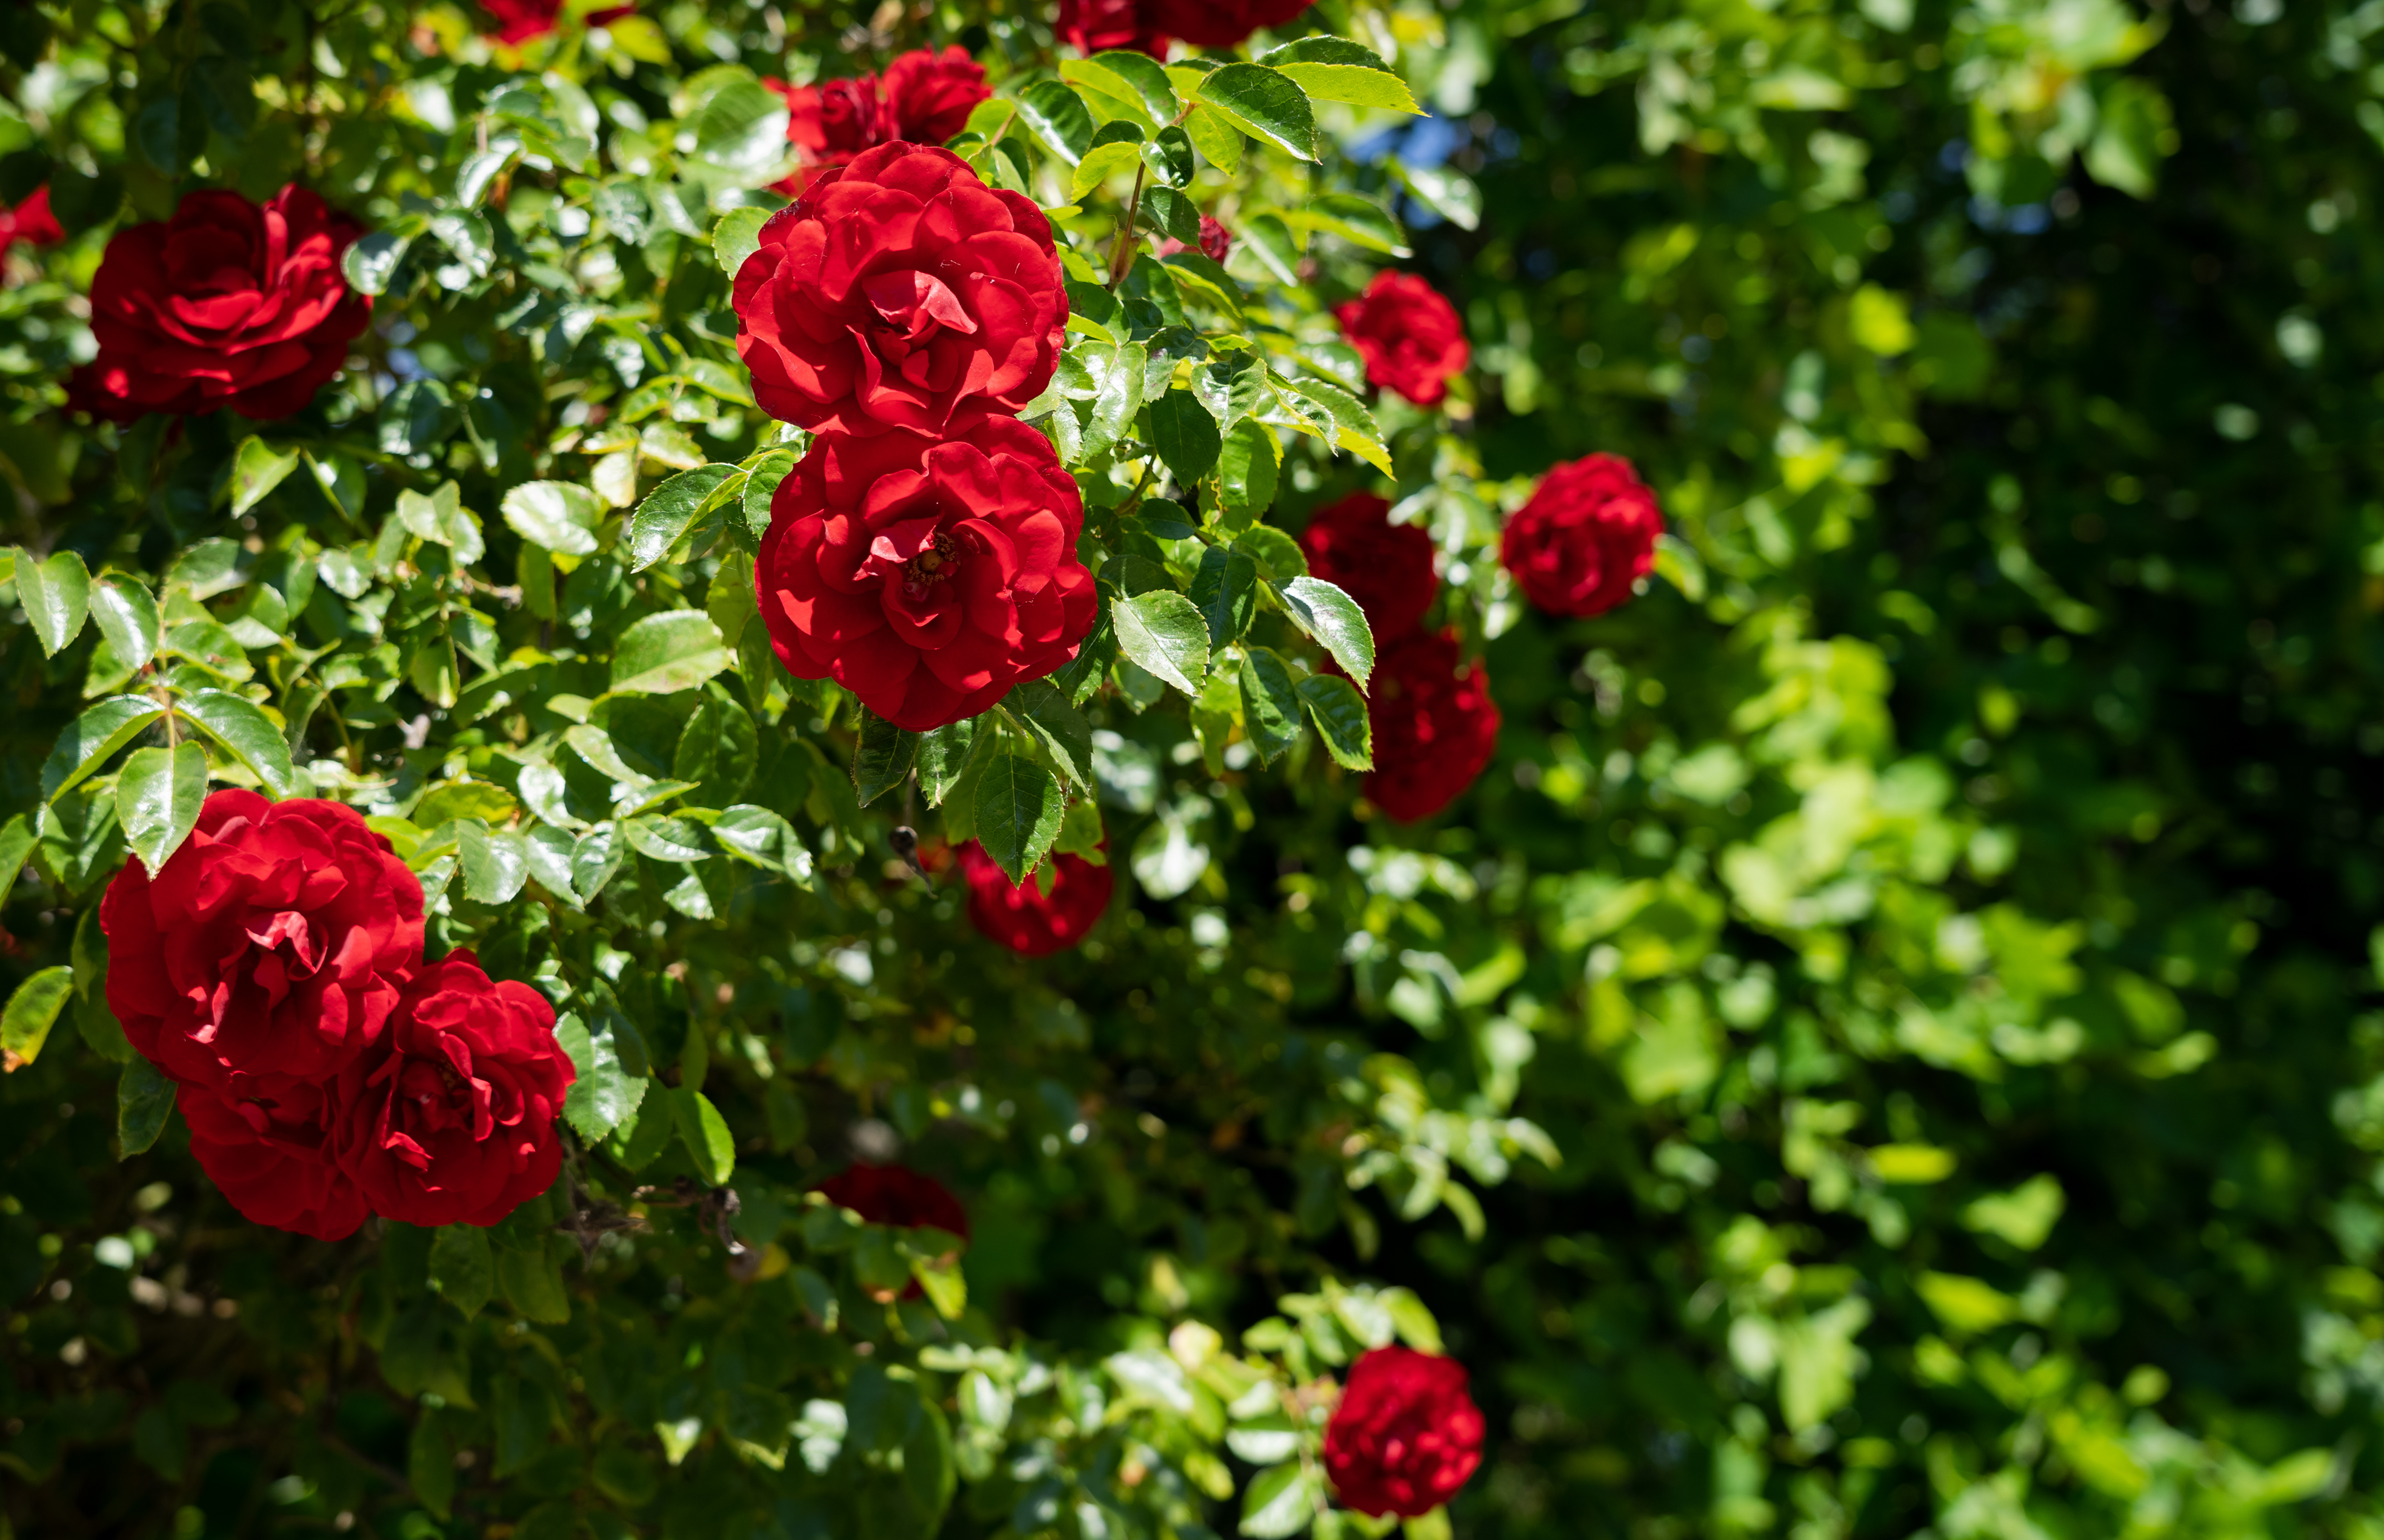
rose, climbing rose, amadeus, pink, rose blossom, bloodred, red, enchanting, rosestick, blossom, blossoming, splendid, calyx, spring, strong, thank you, welcome, card, leaves, shiny, blooming, beautiful, rose arch, flower, flowering plant, Julia child rose, garden roses, floribunda, plant, petal, rose family, botany, rosa wichuraiana, rose order, shrub, grass, rosa centifolia, garden, botanical garden, annual plant, camellia, china rose, plant stem, multiflora rose, perennial plant